Coombe, St Stephen-in-Brannel

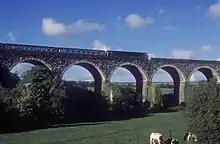
Coombe viaduct

Coombe is a village in mid Cornwall, England, United Kingdom.